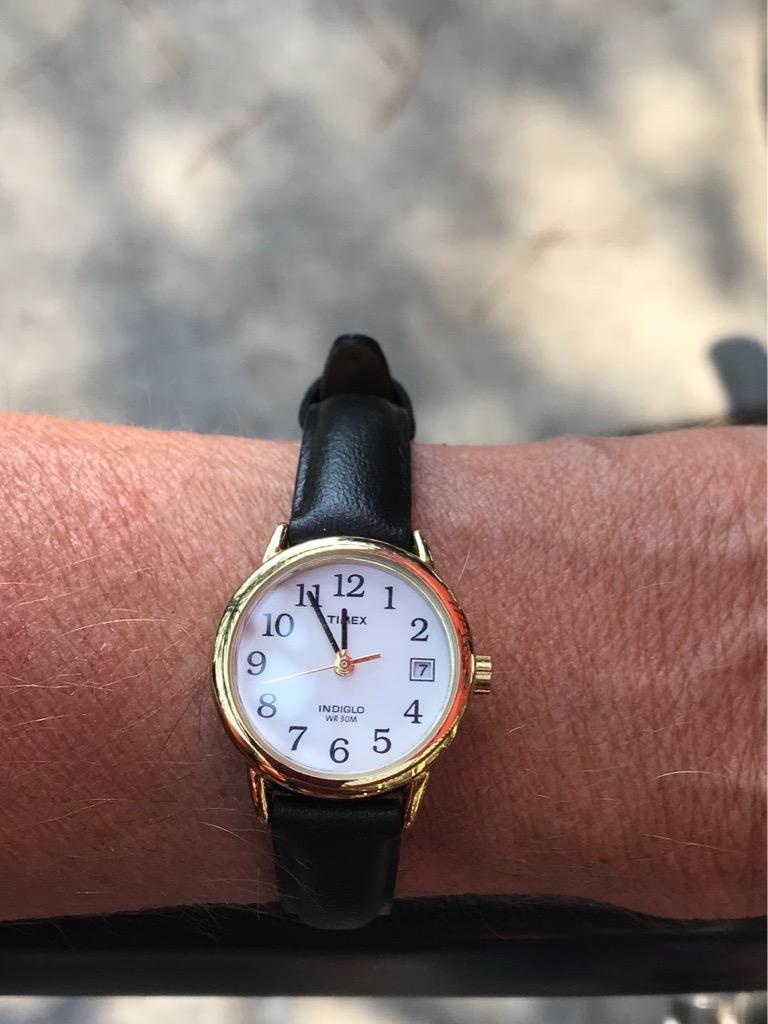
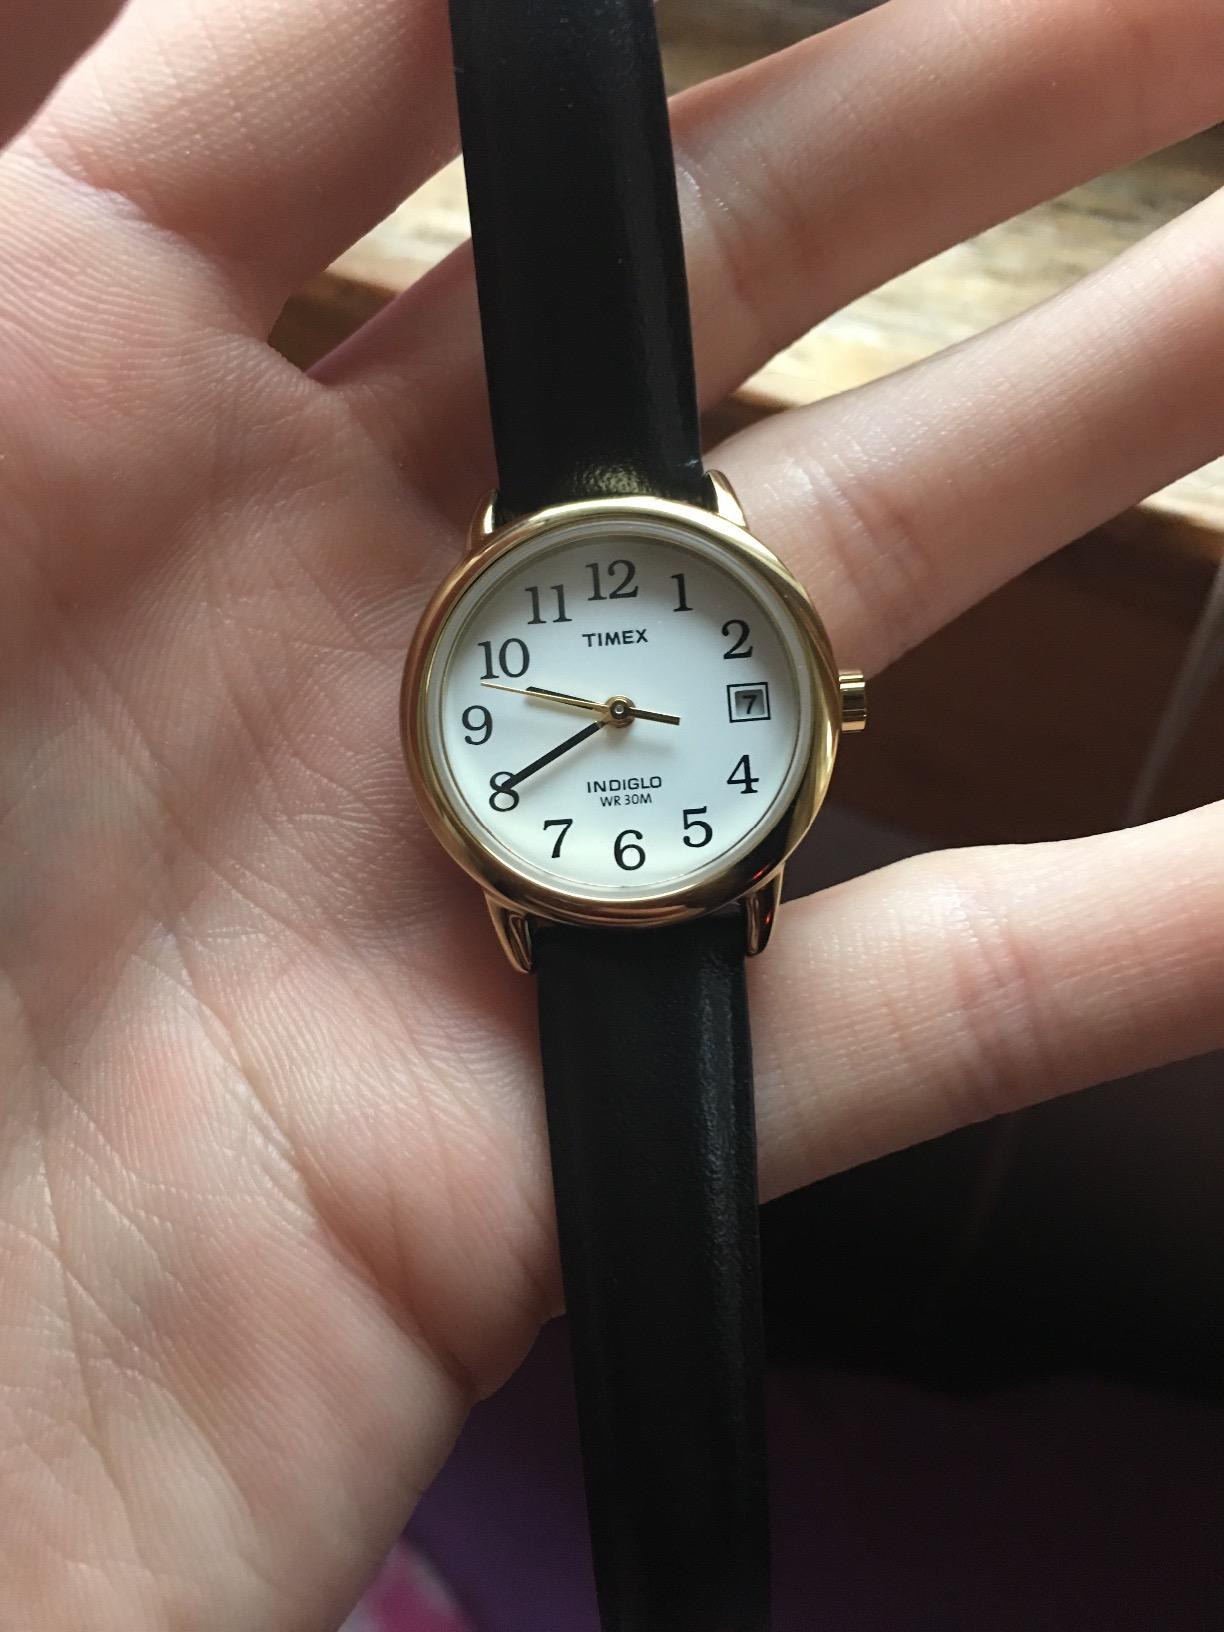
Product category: accessories_watch
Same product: yes